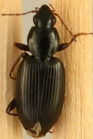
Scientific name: Agonum punctiforme
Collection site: Smithsonian Environmental Research Center Site (SERC), plot SERC_007